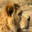
Label: lion